Manor MRT07

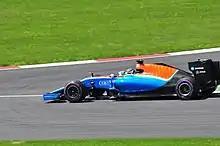
In Austria, Pascal Wehrlein scored the only point in Manor's Formula 1 history.

For its first season in Formula 1, Manor Racing had to contend with a Marussia MR03B and a Ferrari V6 engine whose design dates back to 2014. The team was present in Melbourne for the inaugural round of the season, but failed to start the race due to technical problems during the preparation of the single-seaters.